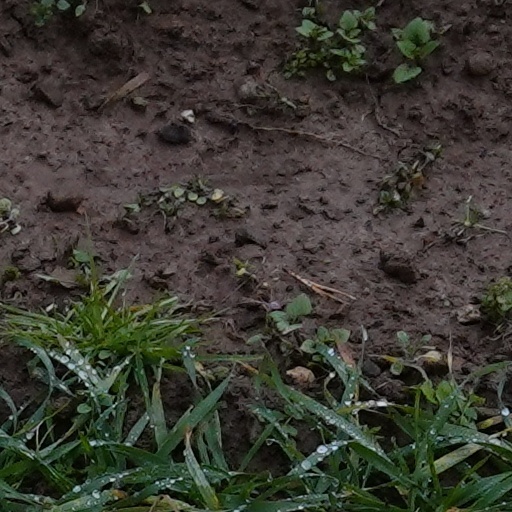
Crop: wheat